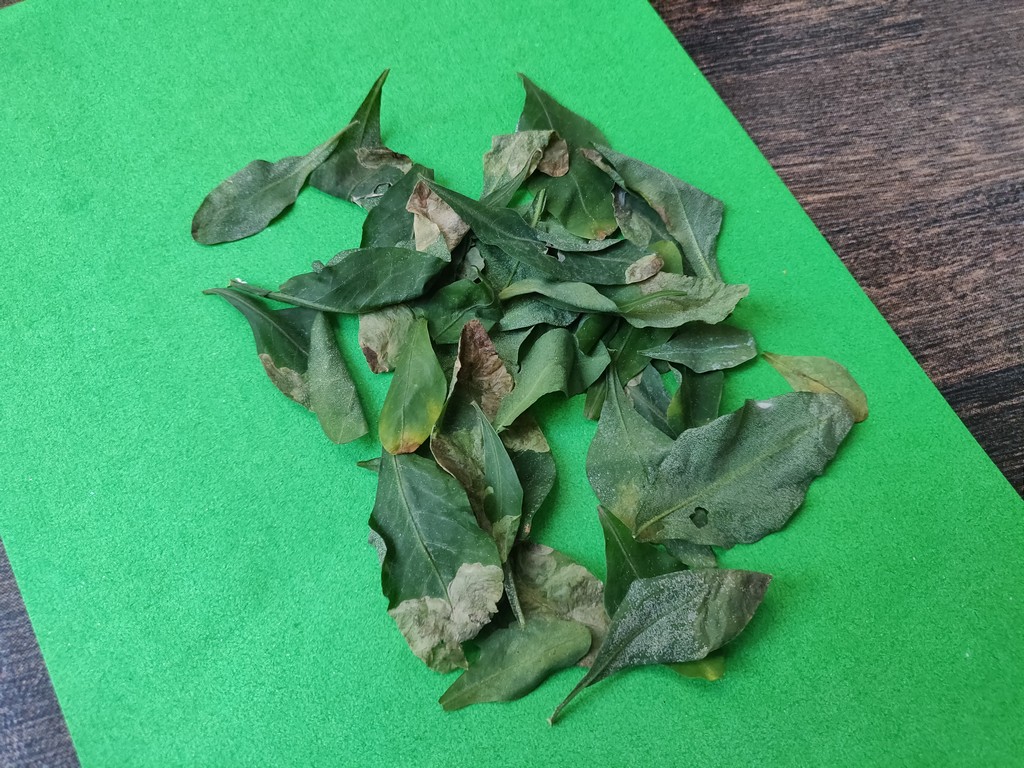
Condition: Unhealthy
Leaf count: multiple
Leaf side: unknown